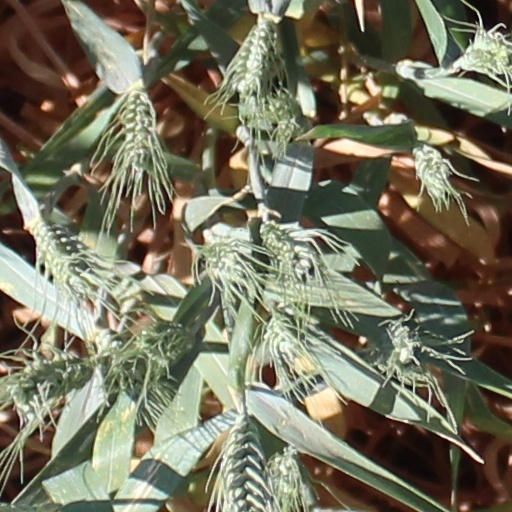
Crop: wheat